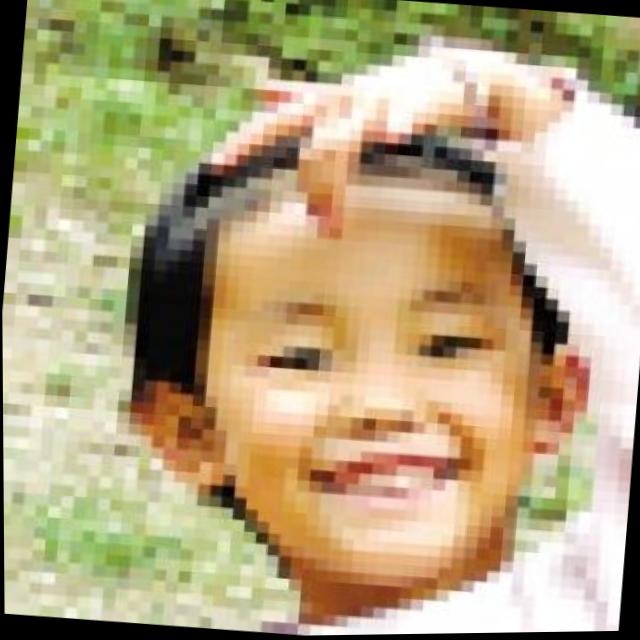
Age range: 0-12